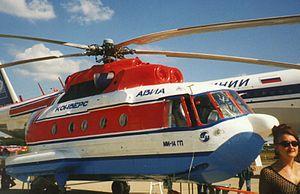
Le Mil Mi-14 est un hélicoptère amphibie soviétique conçu et réalisé par la société Mil. Ses missions sont la lutte anti-sous-marine et la recherche de mines.